2000s in music

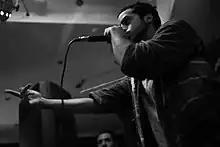
Ramallah Underground have been considered the founders of Palestinian hip-hop.

Singer-songwriter-guitarist Tanya Chua was successful during this period as a leading Mandopop artist. Her 2000 album "I Do Believe" garnered a nomination for Best New Artist at the Golden Melody Awards. Chua also wrote songs or produced albums for several other established singers during this period, for instance, "Wrong Number" for Faye Wong.